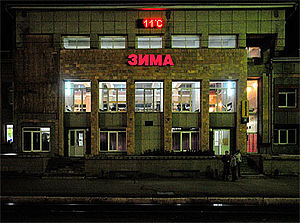
Zima
Zima er en by i Irkutsk oblast, Sibiriske føderale distrikt i Den Russiske Føderation omkring 280 kilometer nordvest for oblastens administrative center, Irkutsk. Byen har 30.988 indbyggere og blev grundlagt i 1743.